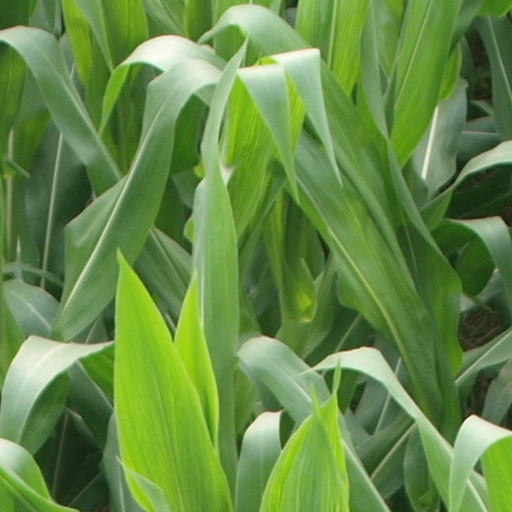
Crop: maize; corn